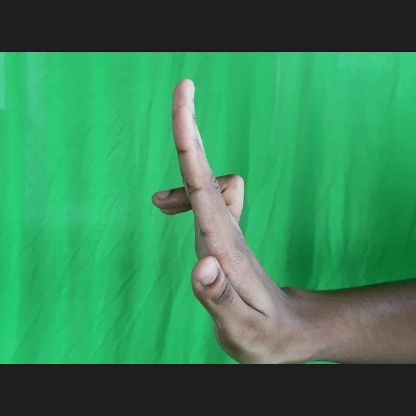
Mudra: Ardhapathaka